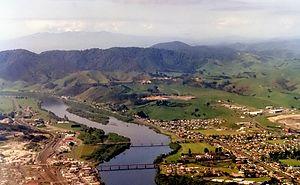
La région du Waikato est une région de Nouvelle-Zélande située dans le nord de l'île du Nord. Les frontières exactes de la région dépendent de l'usage du nom, mais dans tous les cas elle comprend les alentours de la ville de Hamilton et s'étend jusqu'aux rives du fleuve Waikato.
Huntly est une ville de la région de Waikato dans l'île du Nord de la Nouvelle-Zélande. Elle siège sur la New Zealand State Highway 1, à 93 kilomètres au Sud de Auckland et à 35 kilomètres au Nord de Hamilton. Elle est située sur la ligne principale du train North Island Main Trunk Railway et est traversée par le fleuve Waikato. Elle fait partie du District du Waikato et la région de Waikato.